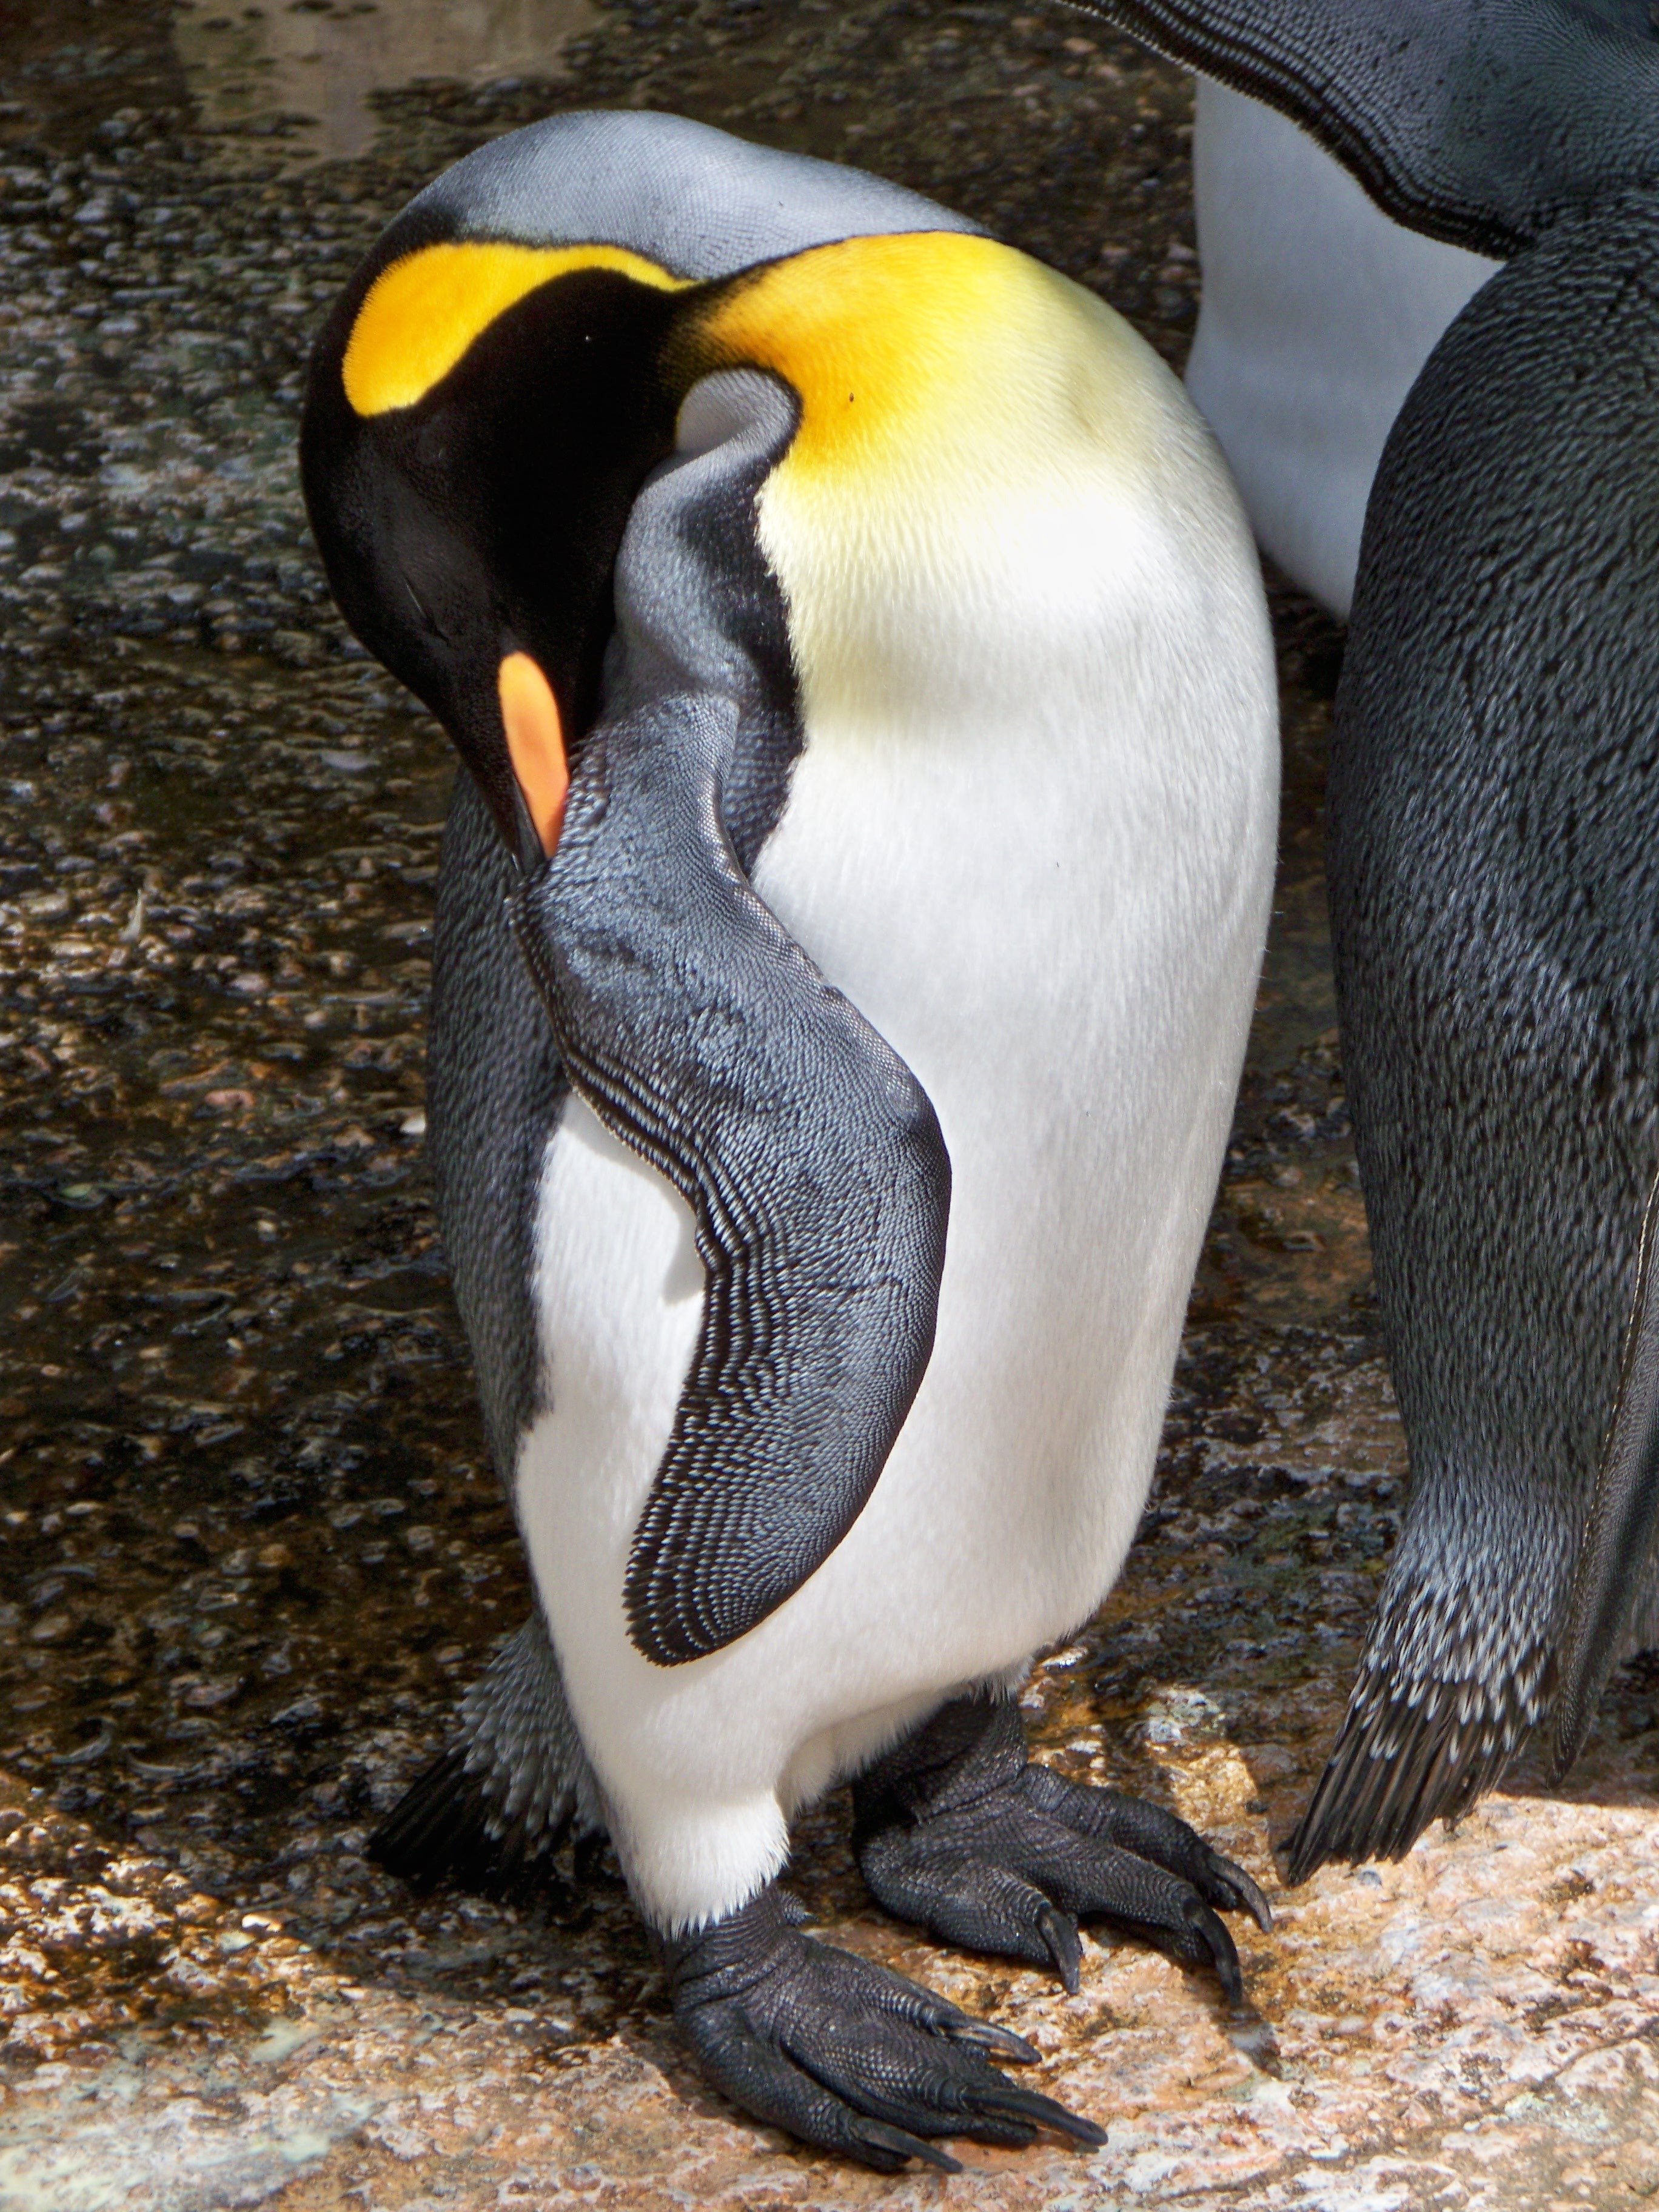
bird, wildlife, zoo, beak, fauna, penguin, close up, vertebrate, tired, flightless bird, asleep, king penguin